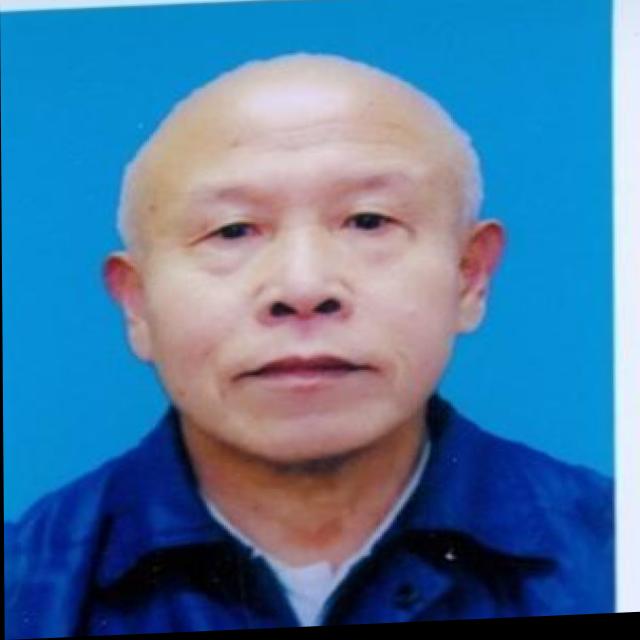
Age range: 65+